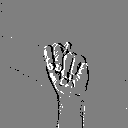
ASL letter: n